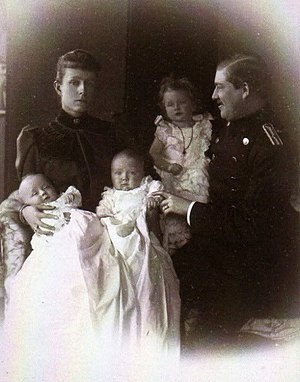
Vilhelm af Hohenzollern / Efterkommere
Arveprins Vilhelm og Maria Theresia af Begge Sicilier med deres tre børn i 1892.
Fyrst Vilhelm af Hohenzollern var en tysk fyrste, der var mediatiseret fyrste af det lille fyrstendømme Hohenzollern i Sydtyskland fra 1905 til 1918 og familieoverhoved for den schwabiske linje af Huset Hohenzollern fra 1905 til 1927.